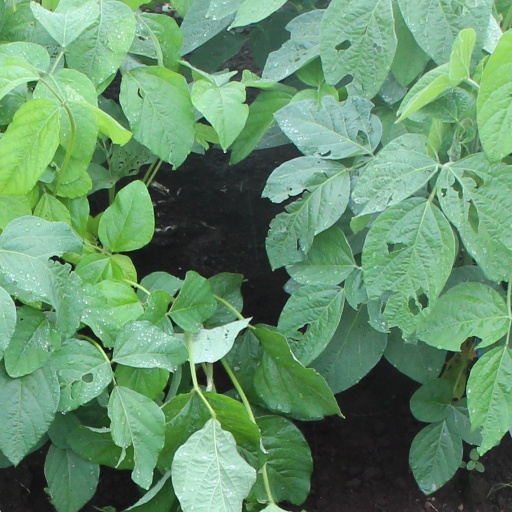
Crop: soybean